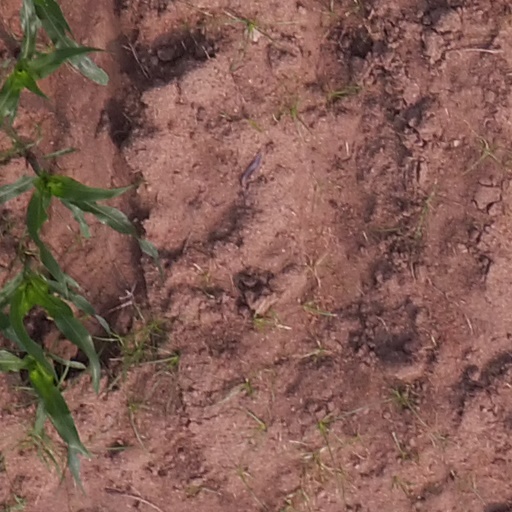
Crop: maize; corn